Jan van Aartsen

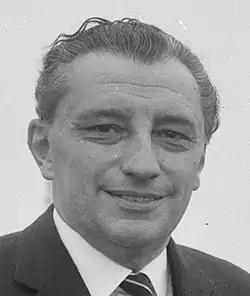
Jan van Aartsen in 1965

Johannes "Jan" van Aartsen (15 September 1909 – 3 February 1992) was a Dutch jurist and politician of the Anti-Revolutionary Party (ARP).